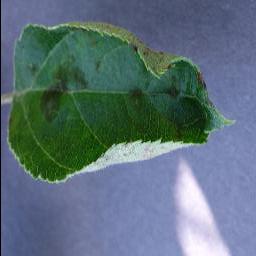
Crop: apple
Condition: scab